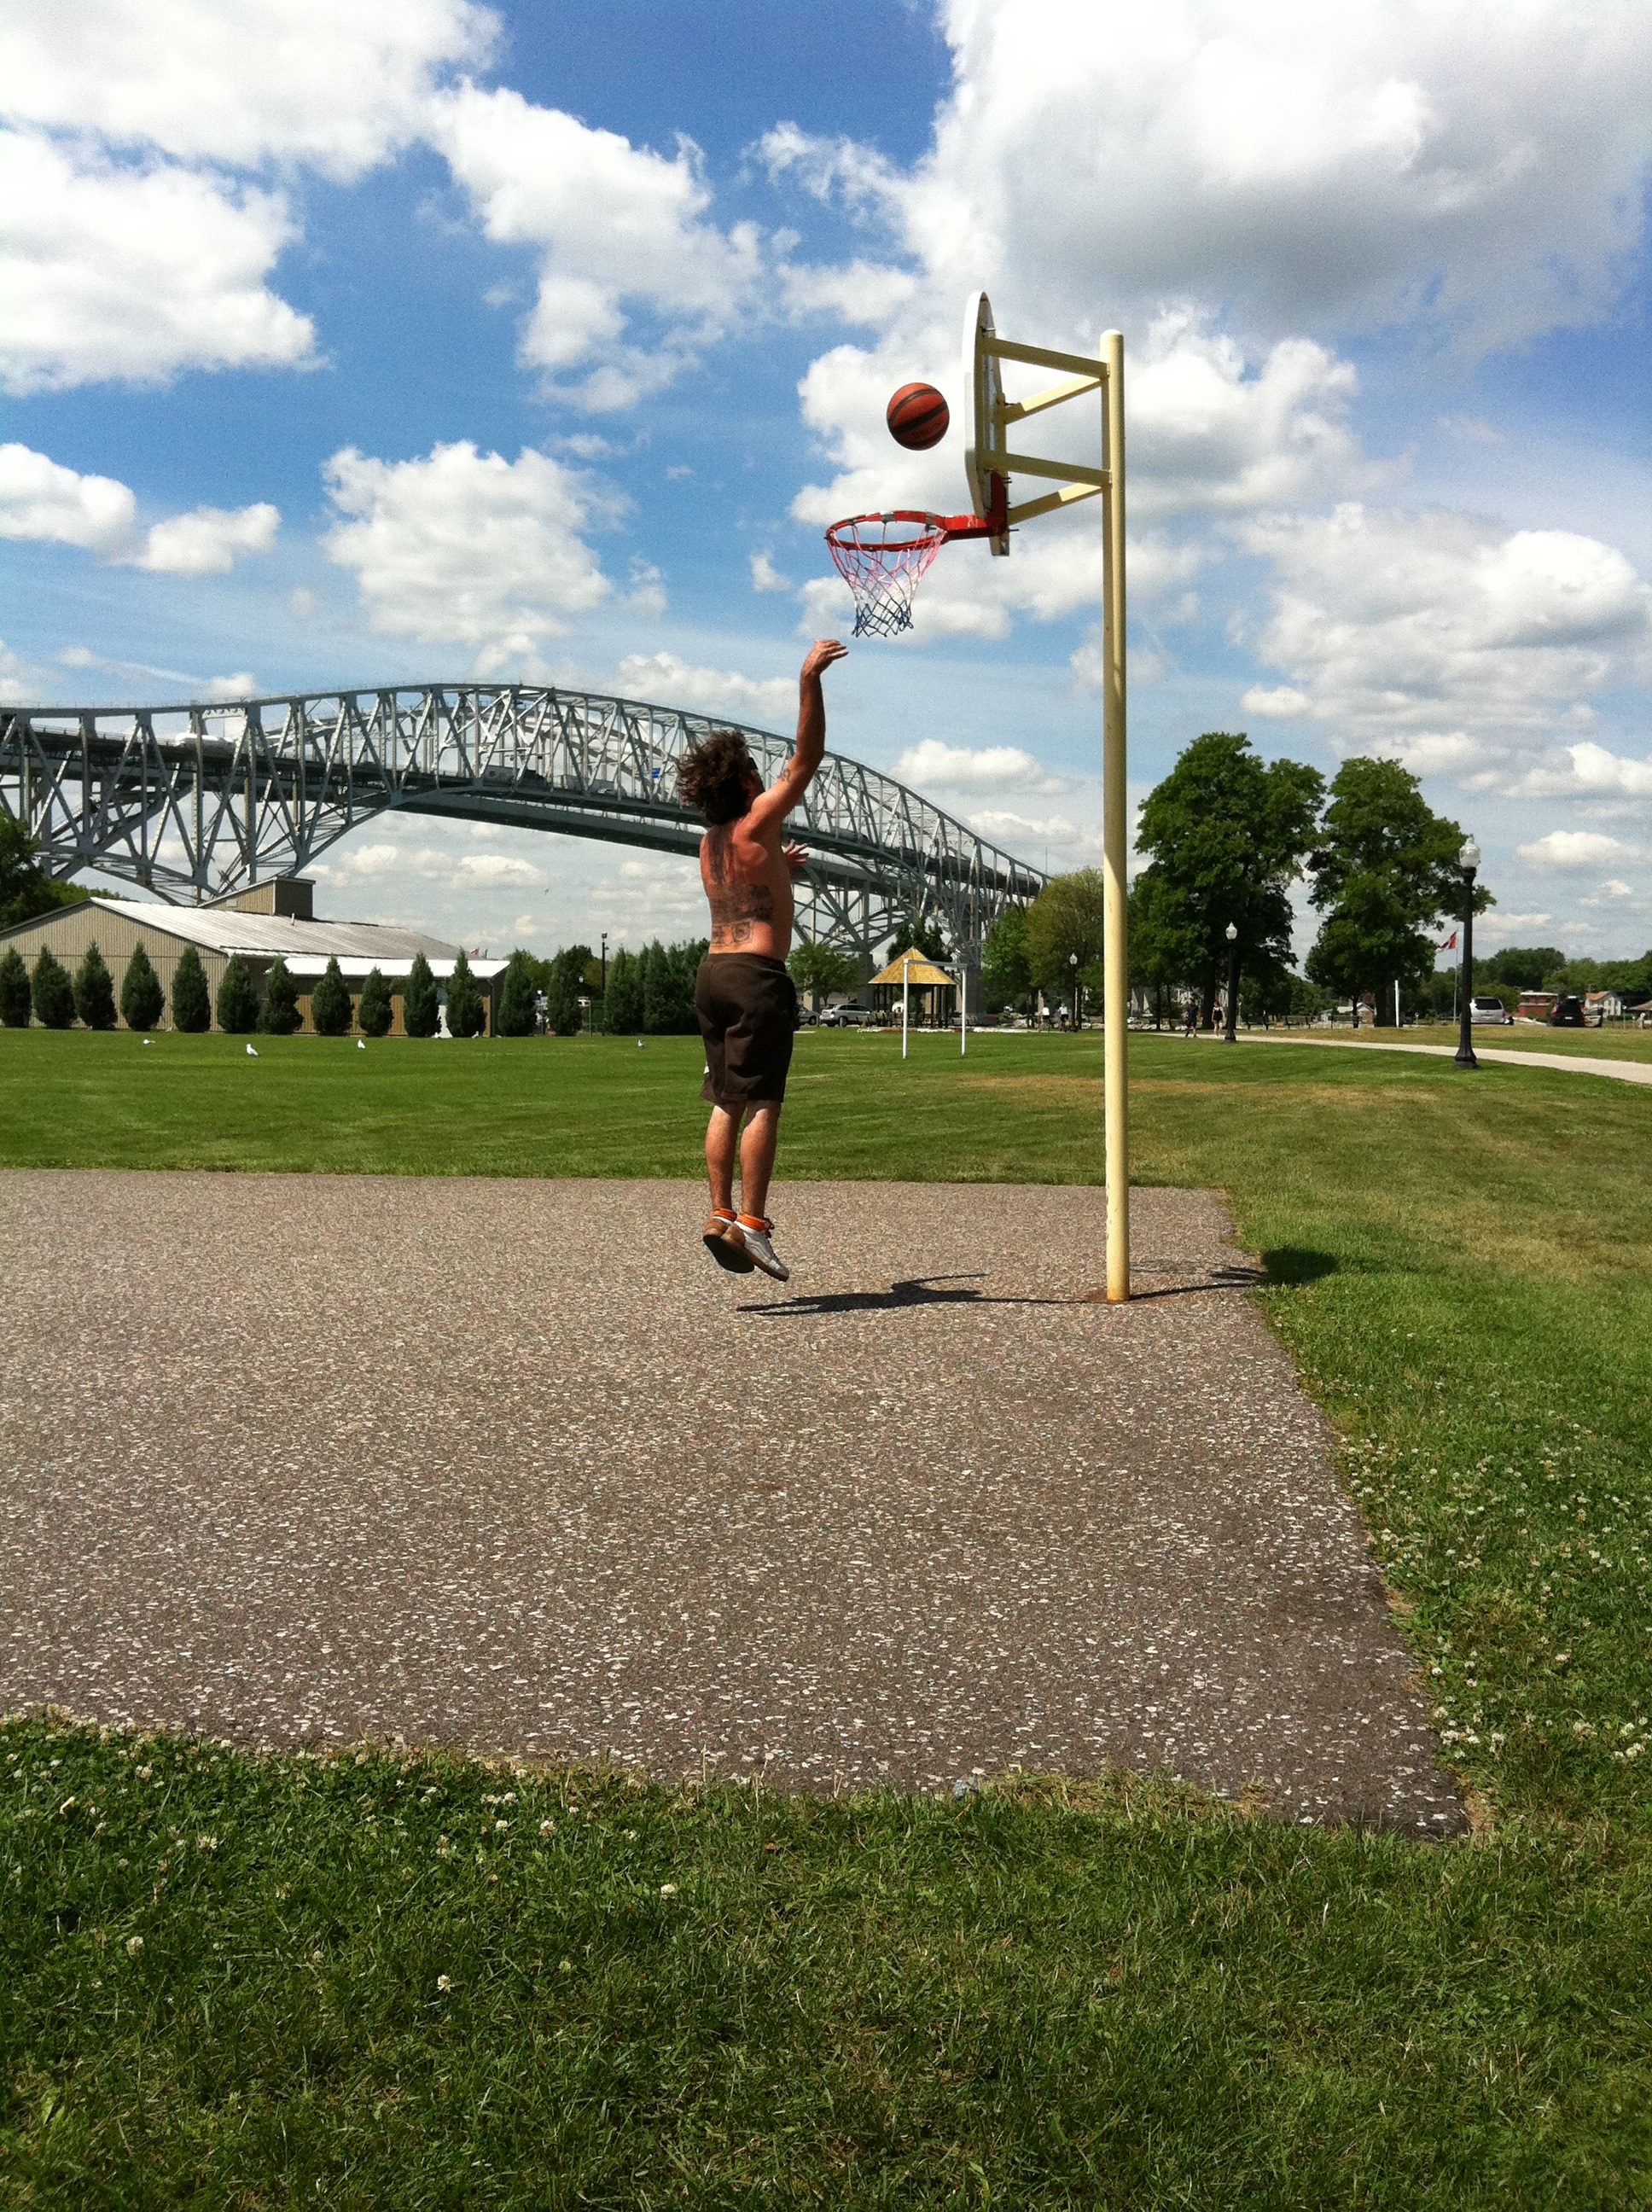
lawn, jump, basketball, sports, court, physical exercise, sport venue, human action, endurance sports, physical fitness